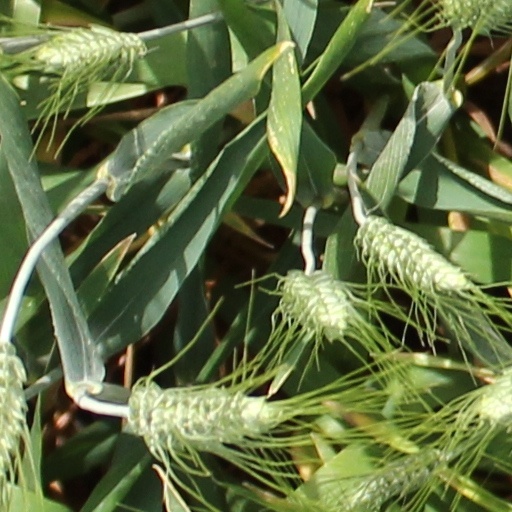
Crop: wheat